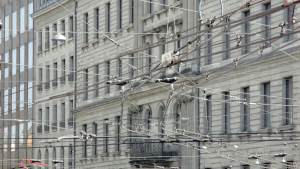
Ligne aérienne TPG
Les trolleybus de Genève constituent un des trois réseaux de transport en commun de la ville de Genève et de son Canton en Suisse. Il est mis en service en 1942 sur le réseau de la Compagnie genevoise des tramways électriques, remplacée par les Transports publics genevois en 1977. Le réseau compte en 2018 six lignes exploitées par 91 trolleybus pour une longueur totale de 30,380 km.